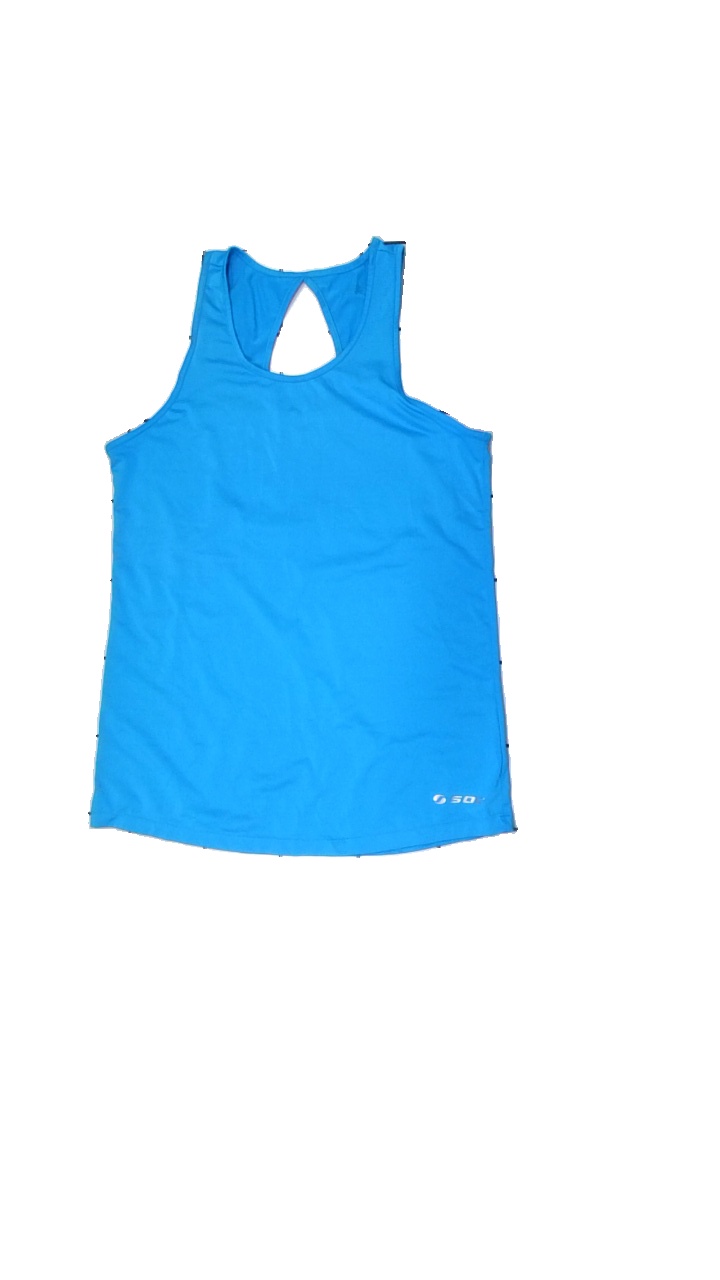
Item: Training Top (Ladies)
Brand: Soc (stadium)
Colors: Blue
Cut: Regular, C-collar
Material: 100% Polyester
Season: All
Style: Sports
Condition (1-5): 5
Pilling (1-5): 5
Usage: Reuse
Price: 50-100